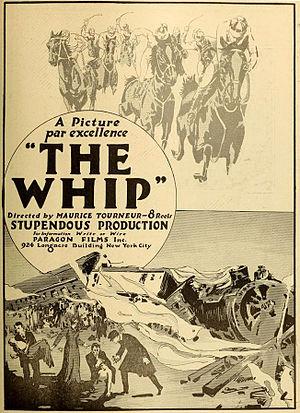
La Casaque verte est un film muet américain réalisé par Maurice Tourneur, sorti en 1917.